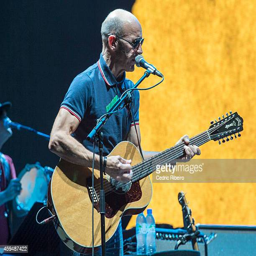
hard rock artist performs at a concert during event